West Nusa Tenggara

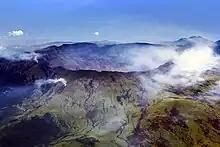
Caldera of Mount Tambora, Sumbawa

West Nusa Tenggara (NTB) is a province in Indonesia located in the southern part of the Lesser Sunda Islands, consisting of two main islands, namely Lombok Island and Sumbawa Island, as well as several small islands around them such as the Gili Islands. Geographically, the province is surrounded by the Indian Ocean to the south and the Flores Sea to the north. To the west, West Nusa Tenggara borders the Province of Bali, while to the east it borders the Province of East Nusa Tenggara.